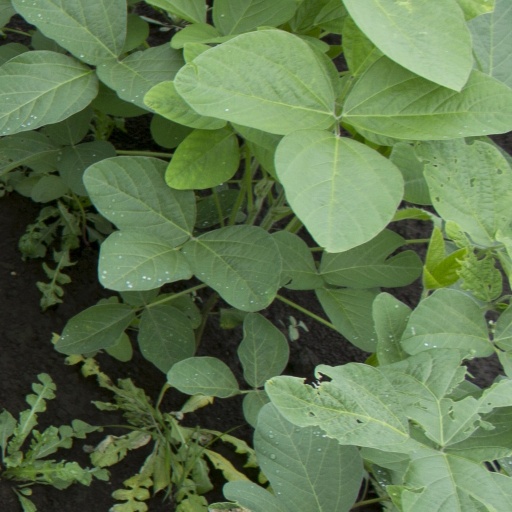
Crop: soybean